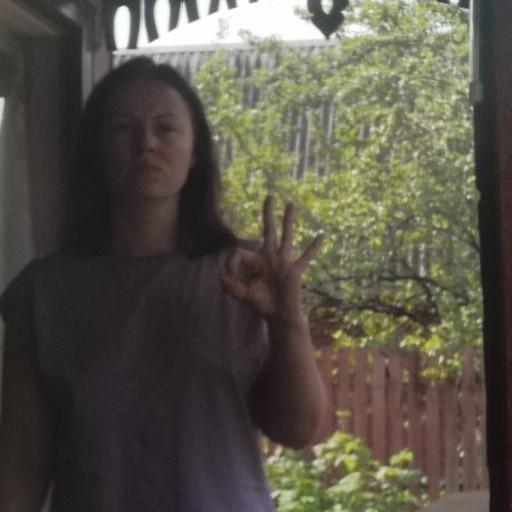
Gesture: ok